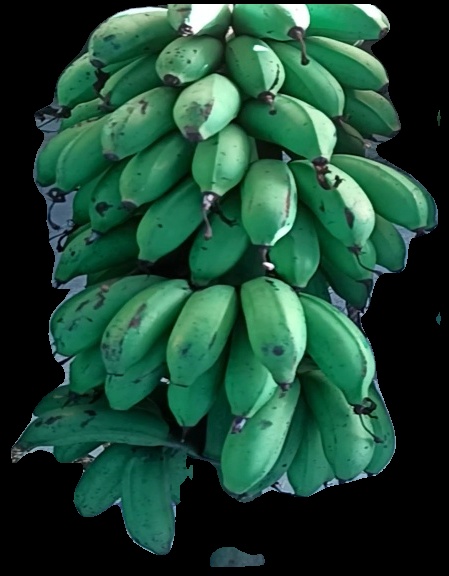
Variety: rasbale
Grade: grade2